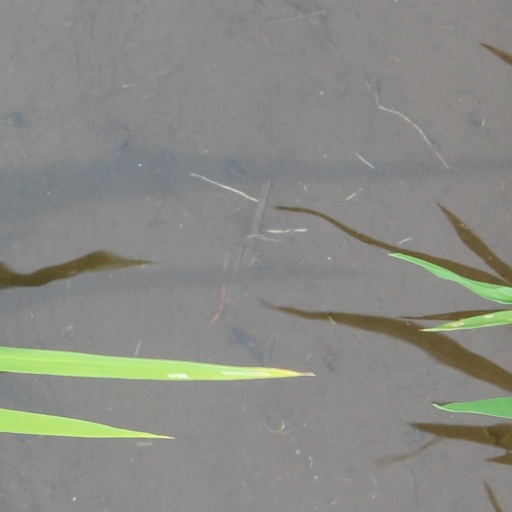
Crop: rice